AEW Women's World Championship

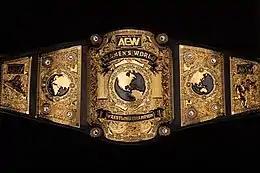
The current AEW Women's World Championship belt (2022–present)

The AEW Women's World Championship is a women's professional wrestling world championship created and promoted by the American promotion All Elite Wrestling (AEW). Established on October 2, 2019, the inaugural champion was Riho. The current champion is "Timeless" Toni Storm, who is in her record-setting fourth reign. She won the title by defeating Mariah May at Grand Slam Australia on February 15, 2025.